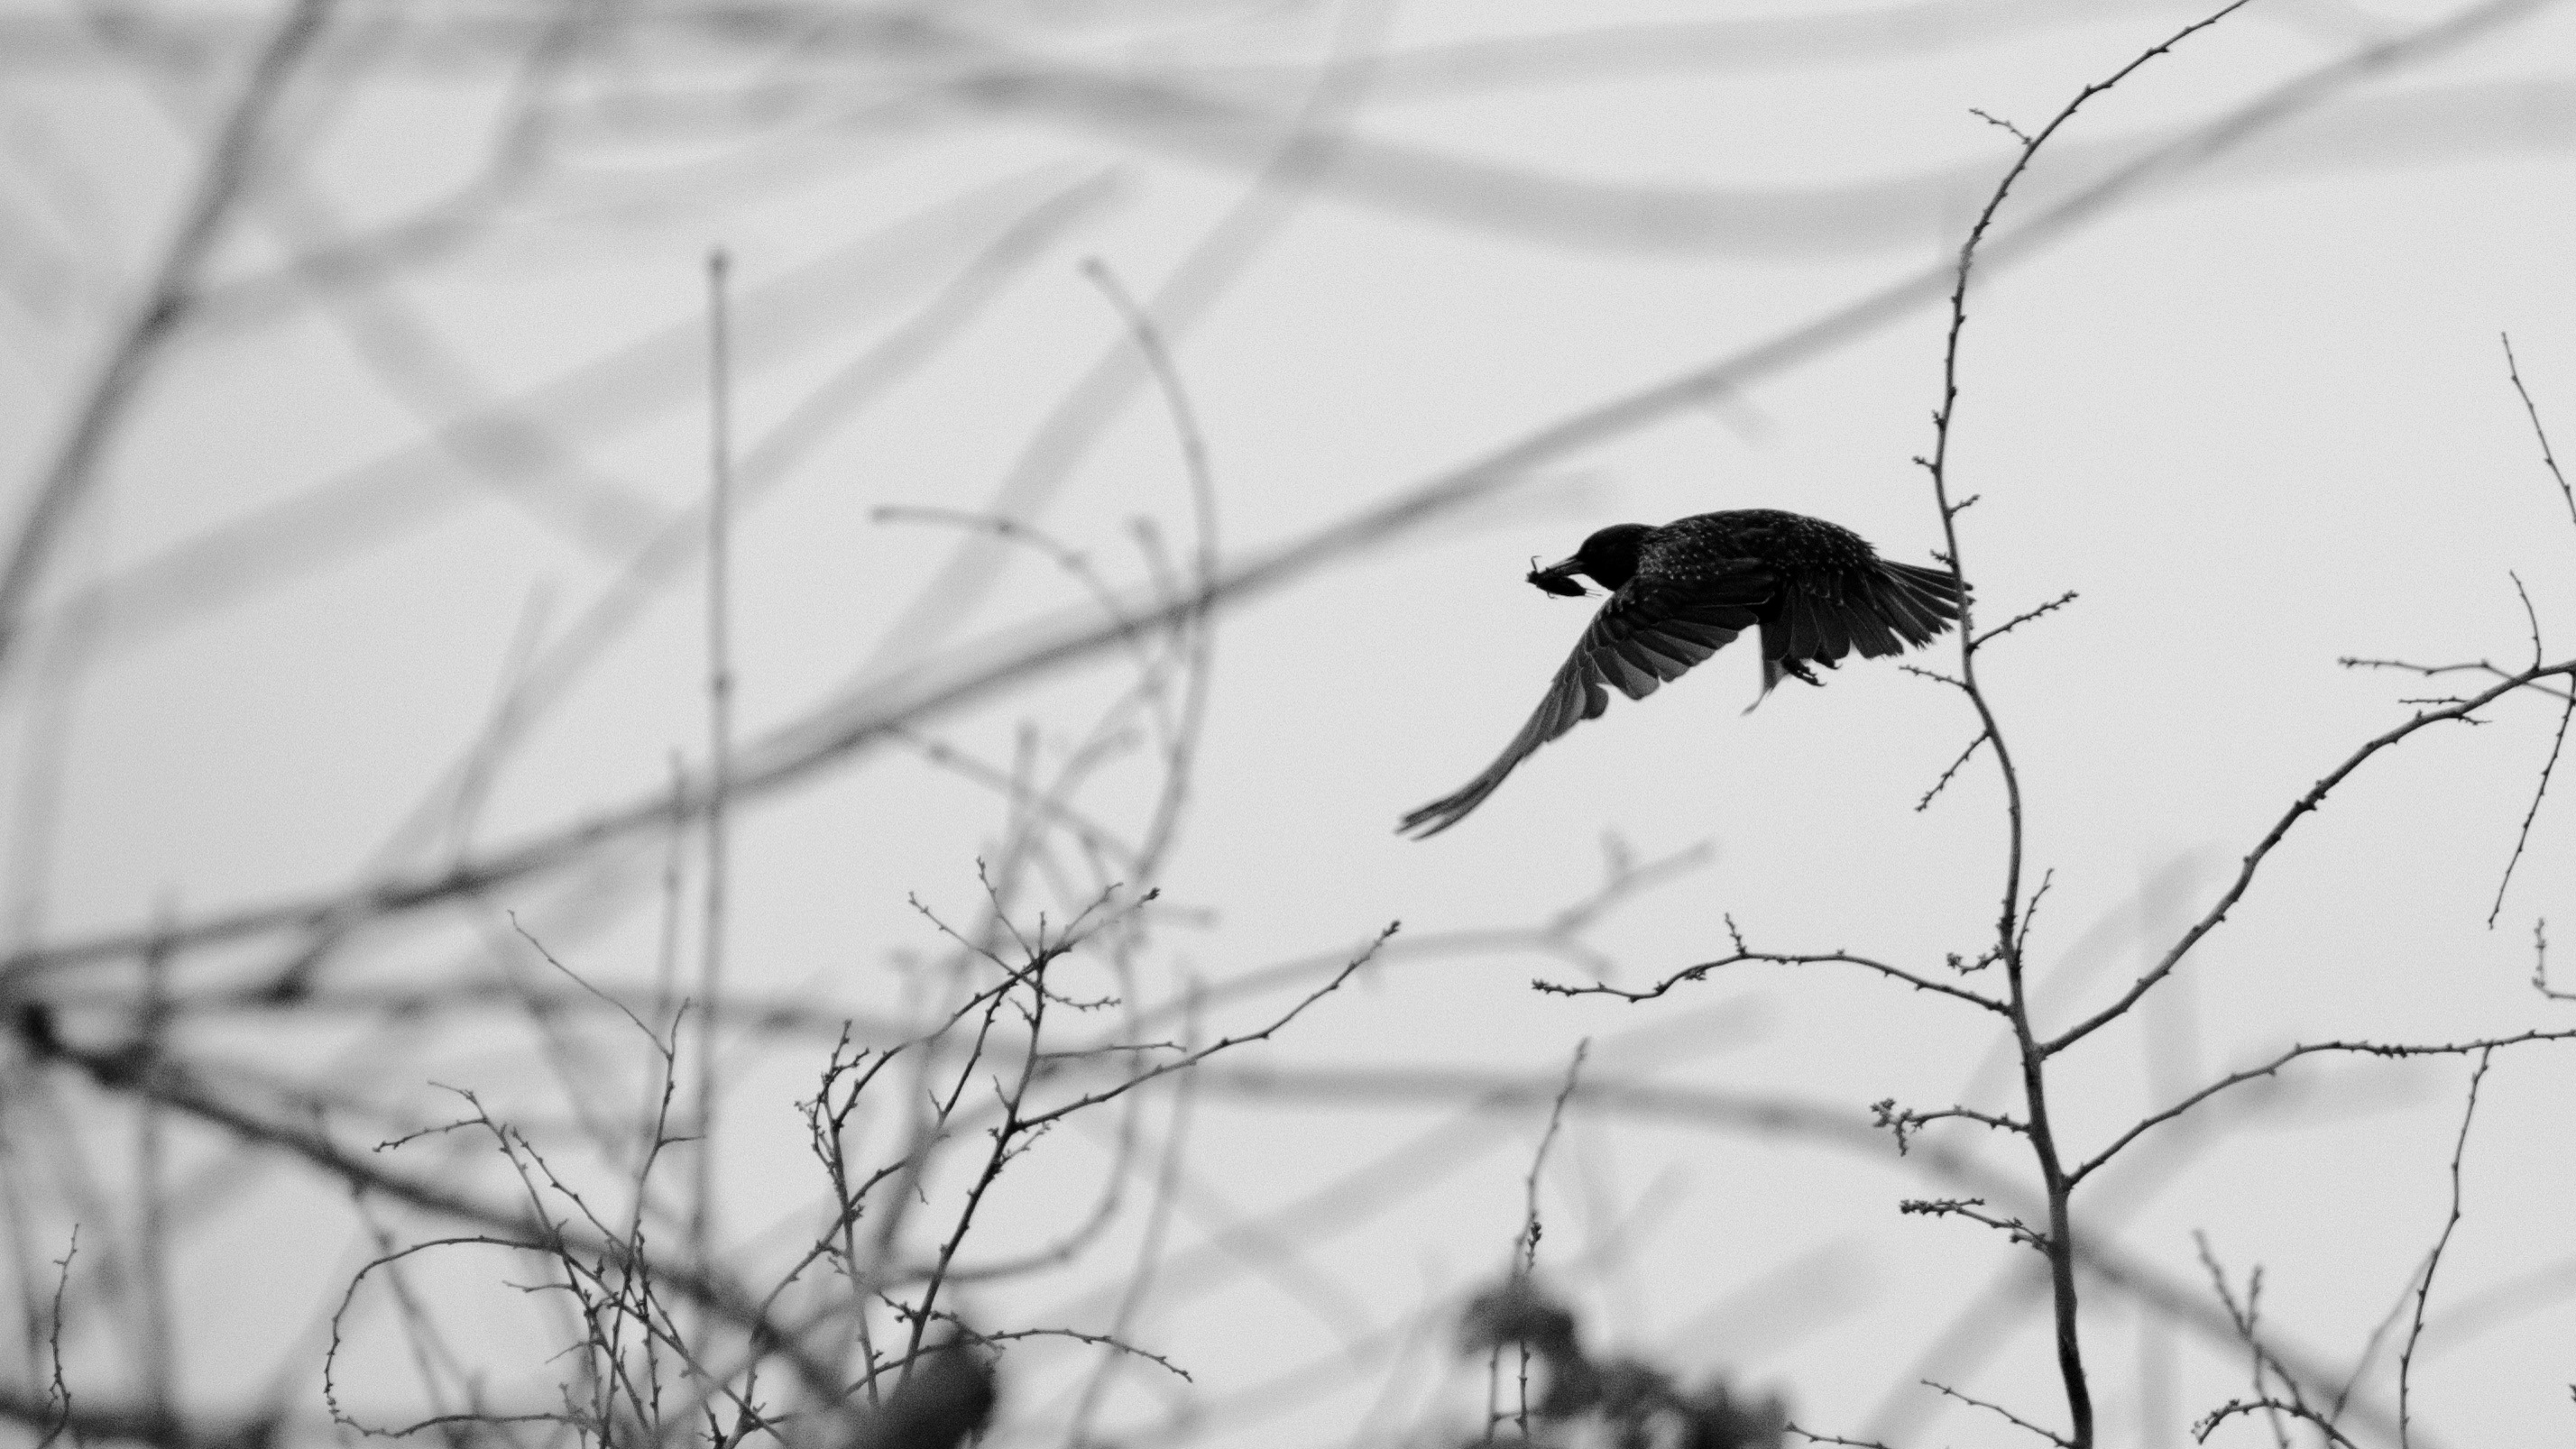
branch, winter, bird, wing, black and white, white, star, jet, feed, insect, flight, black, monochrome, fauna, branches, hunting, monochrome photography, perching bird, sturnus